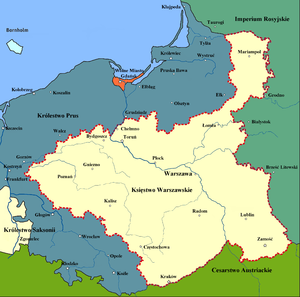
L'histoire de la Pologne commence au Xᵉ siècle, sous le règne de Mieszko Iᵉʳ et de la dynastie Piast. C'est sous son règne que les souverains polonais se convertissent au christianisme. La Pologne devient rapidement au Moyen Âge une puissance régionale, tout en essayant régulièrement de sortir de l'influence du Saint-Empire romain germanique, et de repousser le Drang nach Osten. C'est ainsi qu'à partir du XIIᵉ siècle, le royaume de Pologne doit lutter contre les Chevaliers Teutoniques qui ont colonisé la Prusse et une partie de la Poméranie.
Le duché de Varsovie est un État polonais créé par l'empereur Napoléon Iᵉʳ en 1807, sur des territoires partiellement polonais pris au royaume de Prusse lors du traité de Tilsit. Le roi de Saxe Frédéric-Auguste Iᵉʳ, allié de Napoléon, devient aussi duc de Varsovie. En 1809, le duché reçoit des territoires repris à l'Empire d'Autriche. Il prend fin dès 1813, étant occupé par l'armée russe à la suite du désastre de la retraite de Russie.
Cet article recense l'évolution territoriale de la Pologne, de façon chronologique. Il liste les modifications internes et externes des différentes entités ayant précédé la Pologne actuelle.
Frédéric-Auguste le Juste, en allemand Friedrich-August der Gerechte, né à Dresde le 23 décembre 1750 et décédé dans la même ville le 5 mai 1827, est électeur de Saxe de 1763 à 1806 sous le nom de Frédéric-Auguste III, roi de Saxe sous le nom de Frédéric-Auguste Iᵉʳ de 1806 à 1827 et duc de Varsovie de 1807 à 1815.